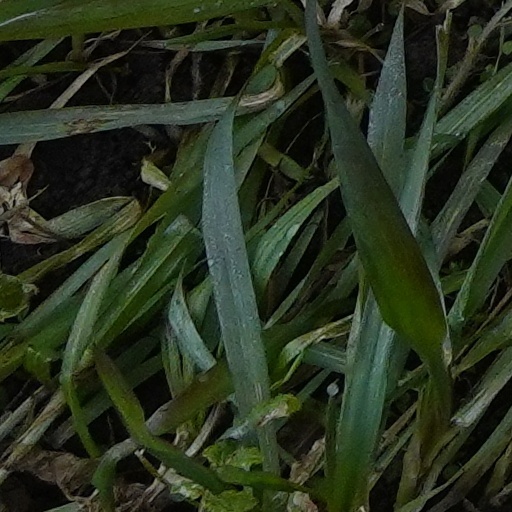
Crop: wheat